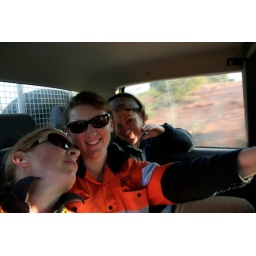
girls in the back seat